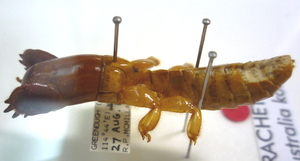
Les Tridactyloidea sont une super-famille d'insectes orthoptères.